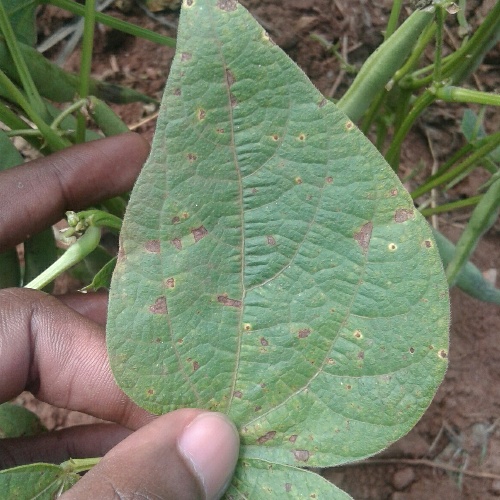
Leaf condition: bean_rust